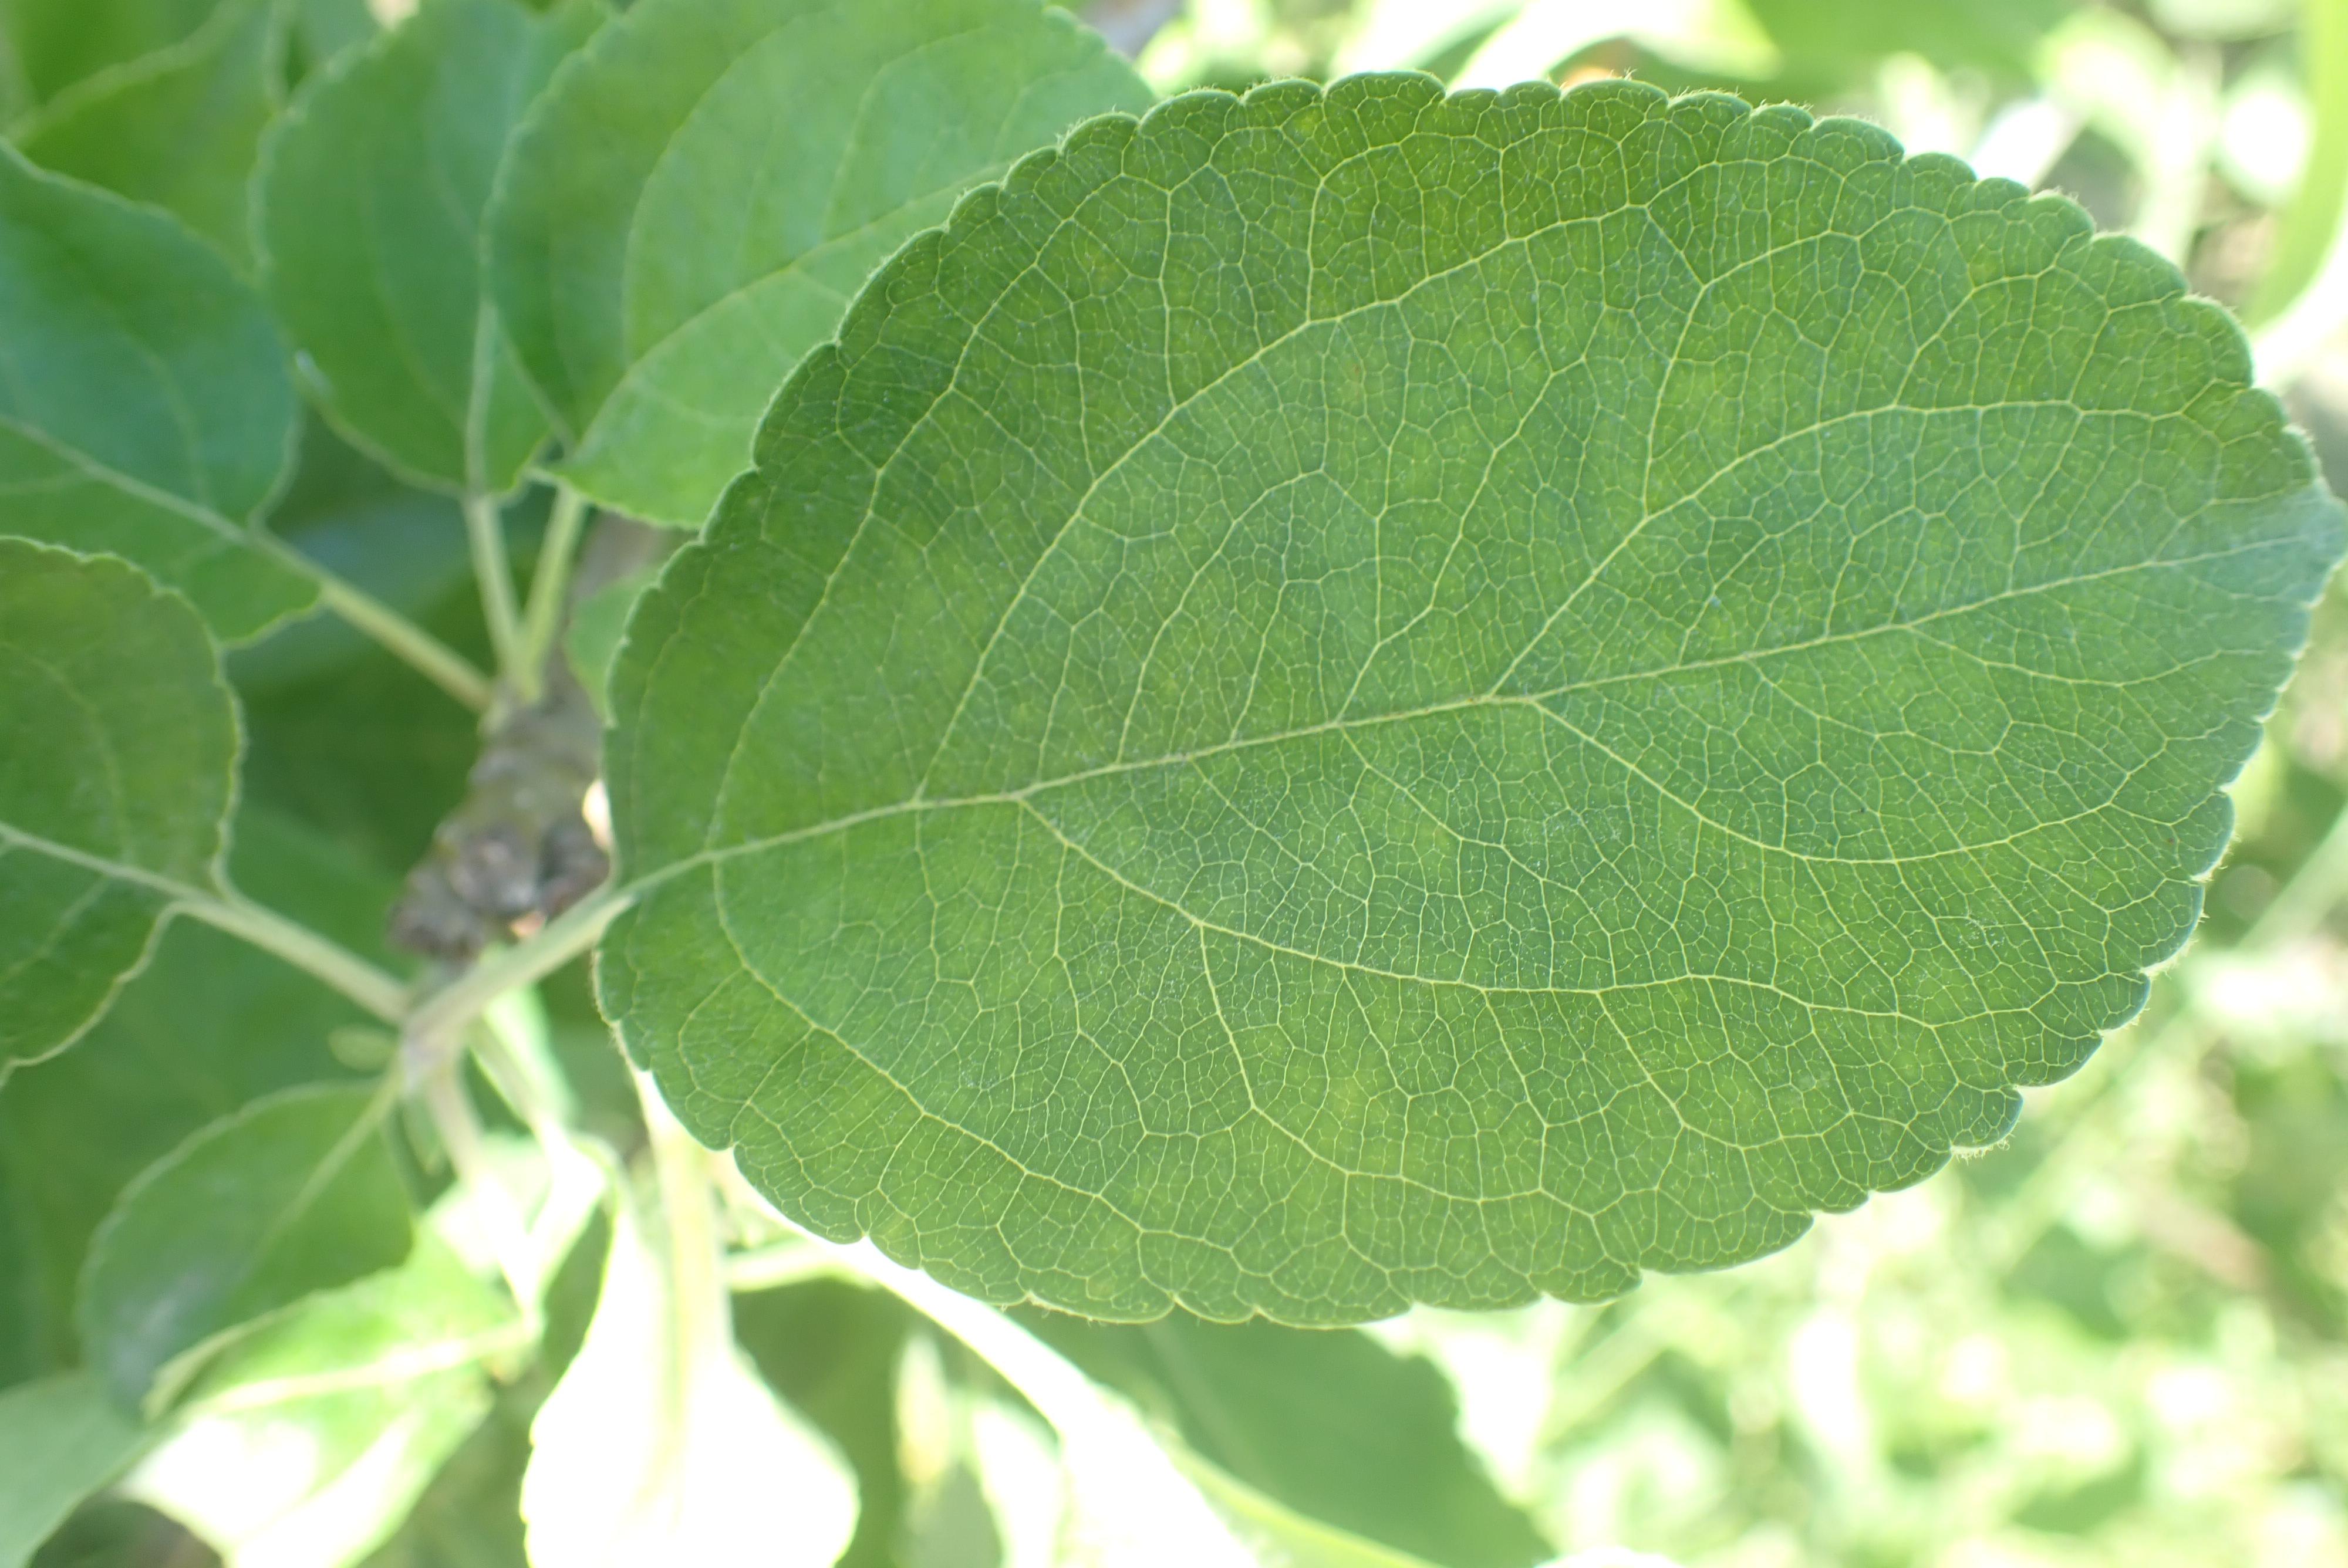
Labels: healthy